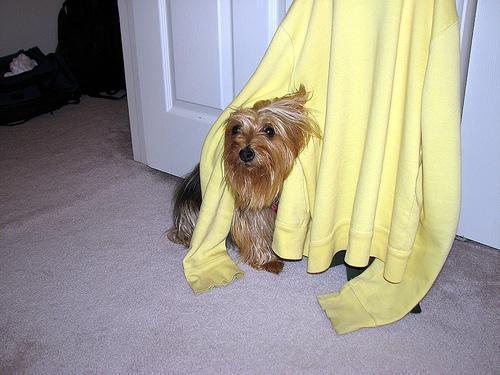
Australian_terrier